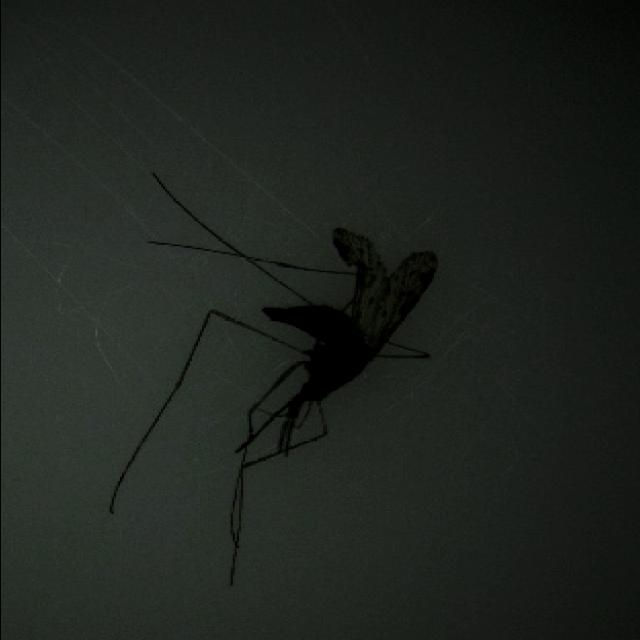
Species: anopheles_sinensis